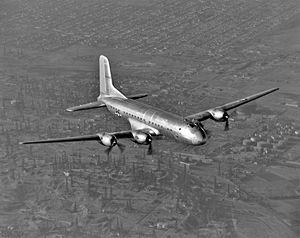
Cet article liste les aéronefs des forces armées des États-Unis. Les prototypes sont généralement préfixés par un « X » et sans nom, tandis que les modèles de pré-série sont généralement précédés d'un « Y ».
Le Douglas C-74 Globemaster est un avion de transport lourd américain conçu dans les années 1940 par la Douglas Aircraft Company et construit dans son usine de Long Beach en Californie. Le développement de l'avion commence après l'attaque japonaise de Pearl Harbor ; les grandes distances à franchir à travers l'Atlantique et plus particulièrement le Pacifique sont à l'origine du besoin d'un tel avion cargo. L'avionneur Douglas répond à la demande en 1942 avec un projet de quadrimoteur de grandes dimensions. En raison des problèmes de développement et des modifications requises pour la mise en production, le premier vol du prototype C-74 n'a lieu que le 5 septembre 1945 et la production est limitée à 14 appareils, après l'annulation du contrat à la suite de la victoire sur le Japon.